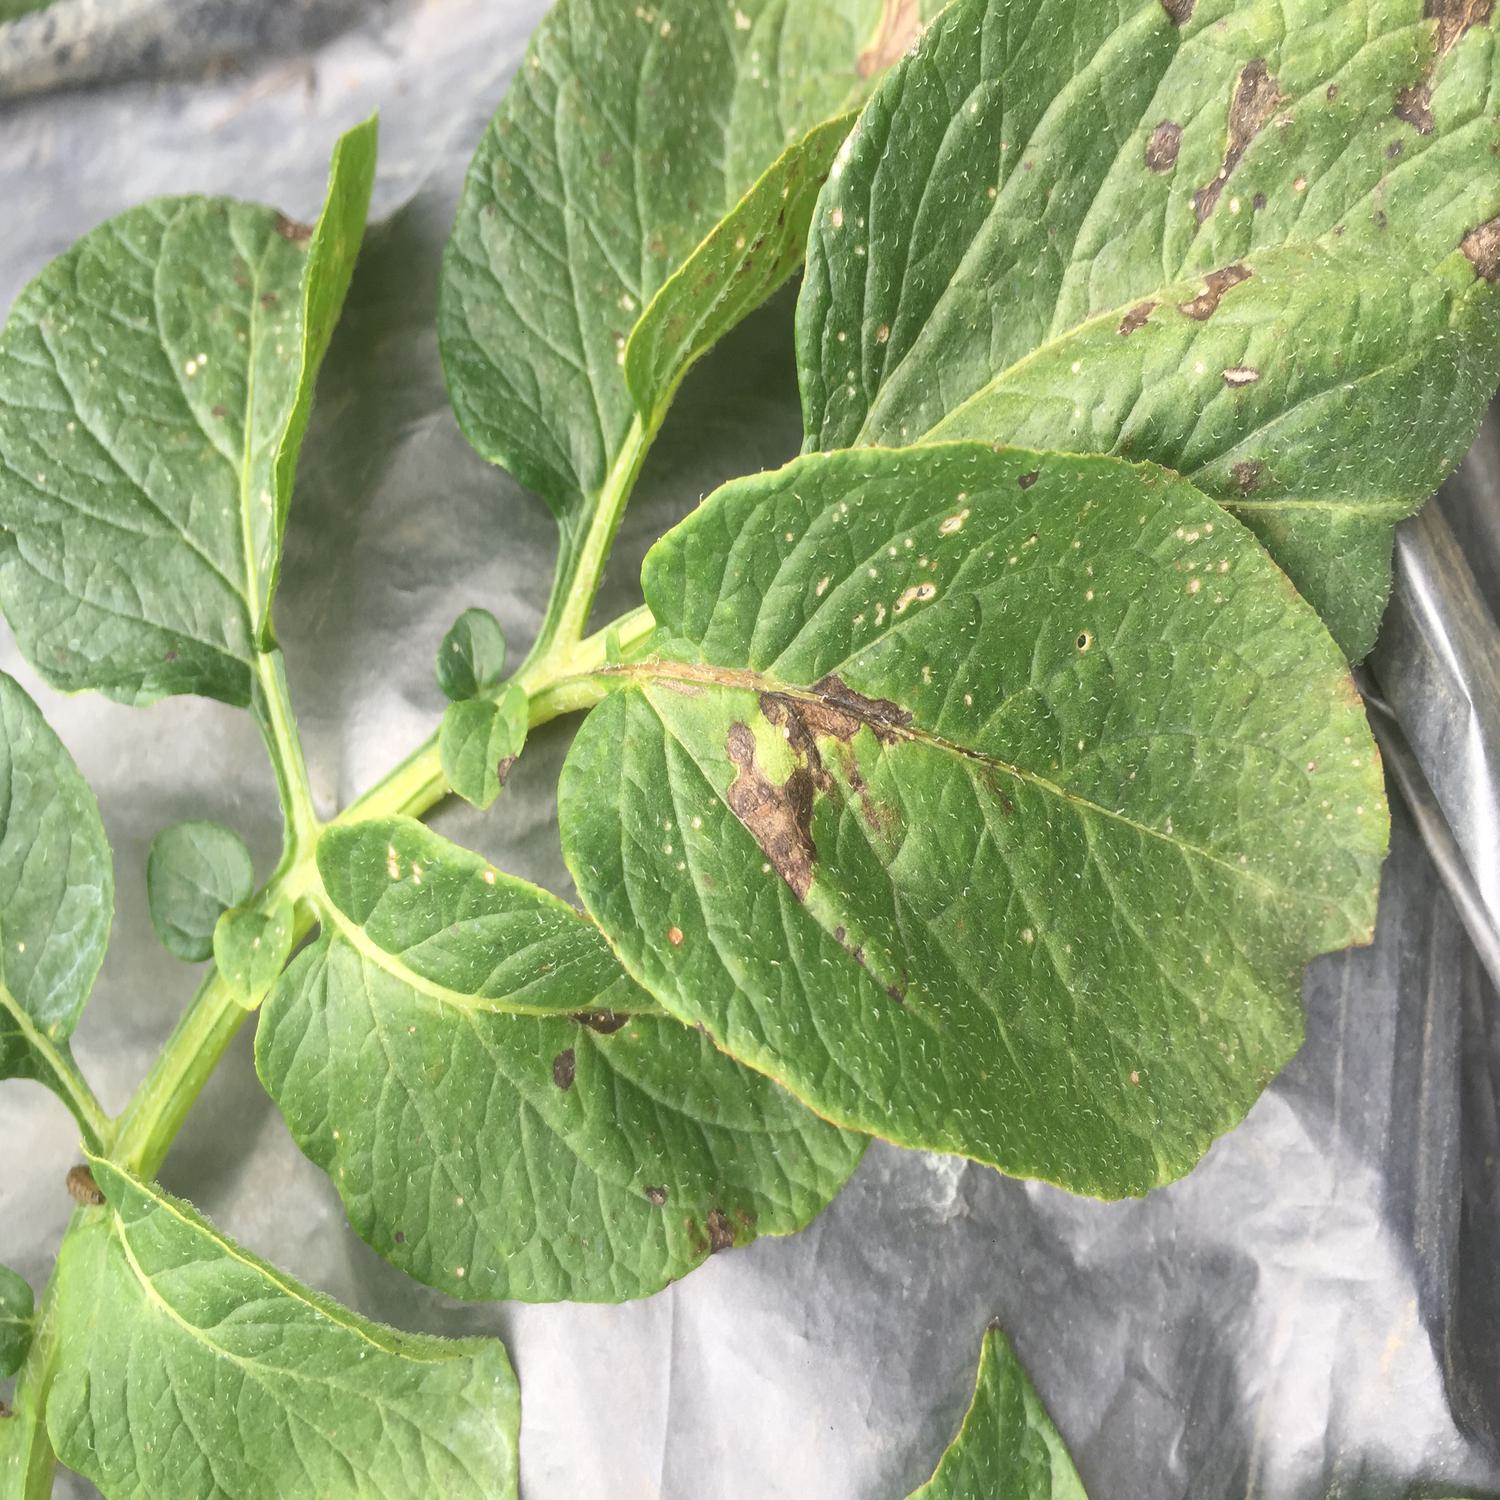
Label: Fungi